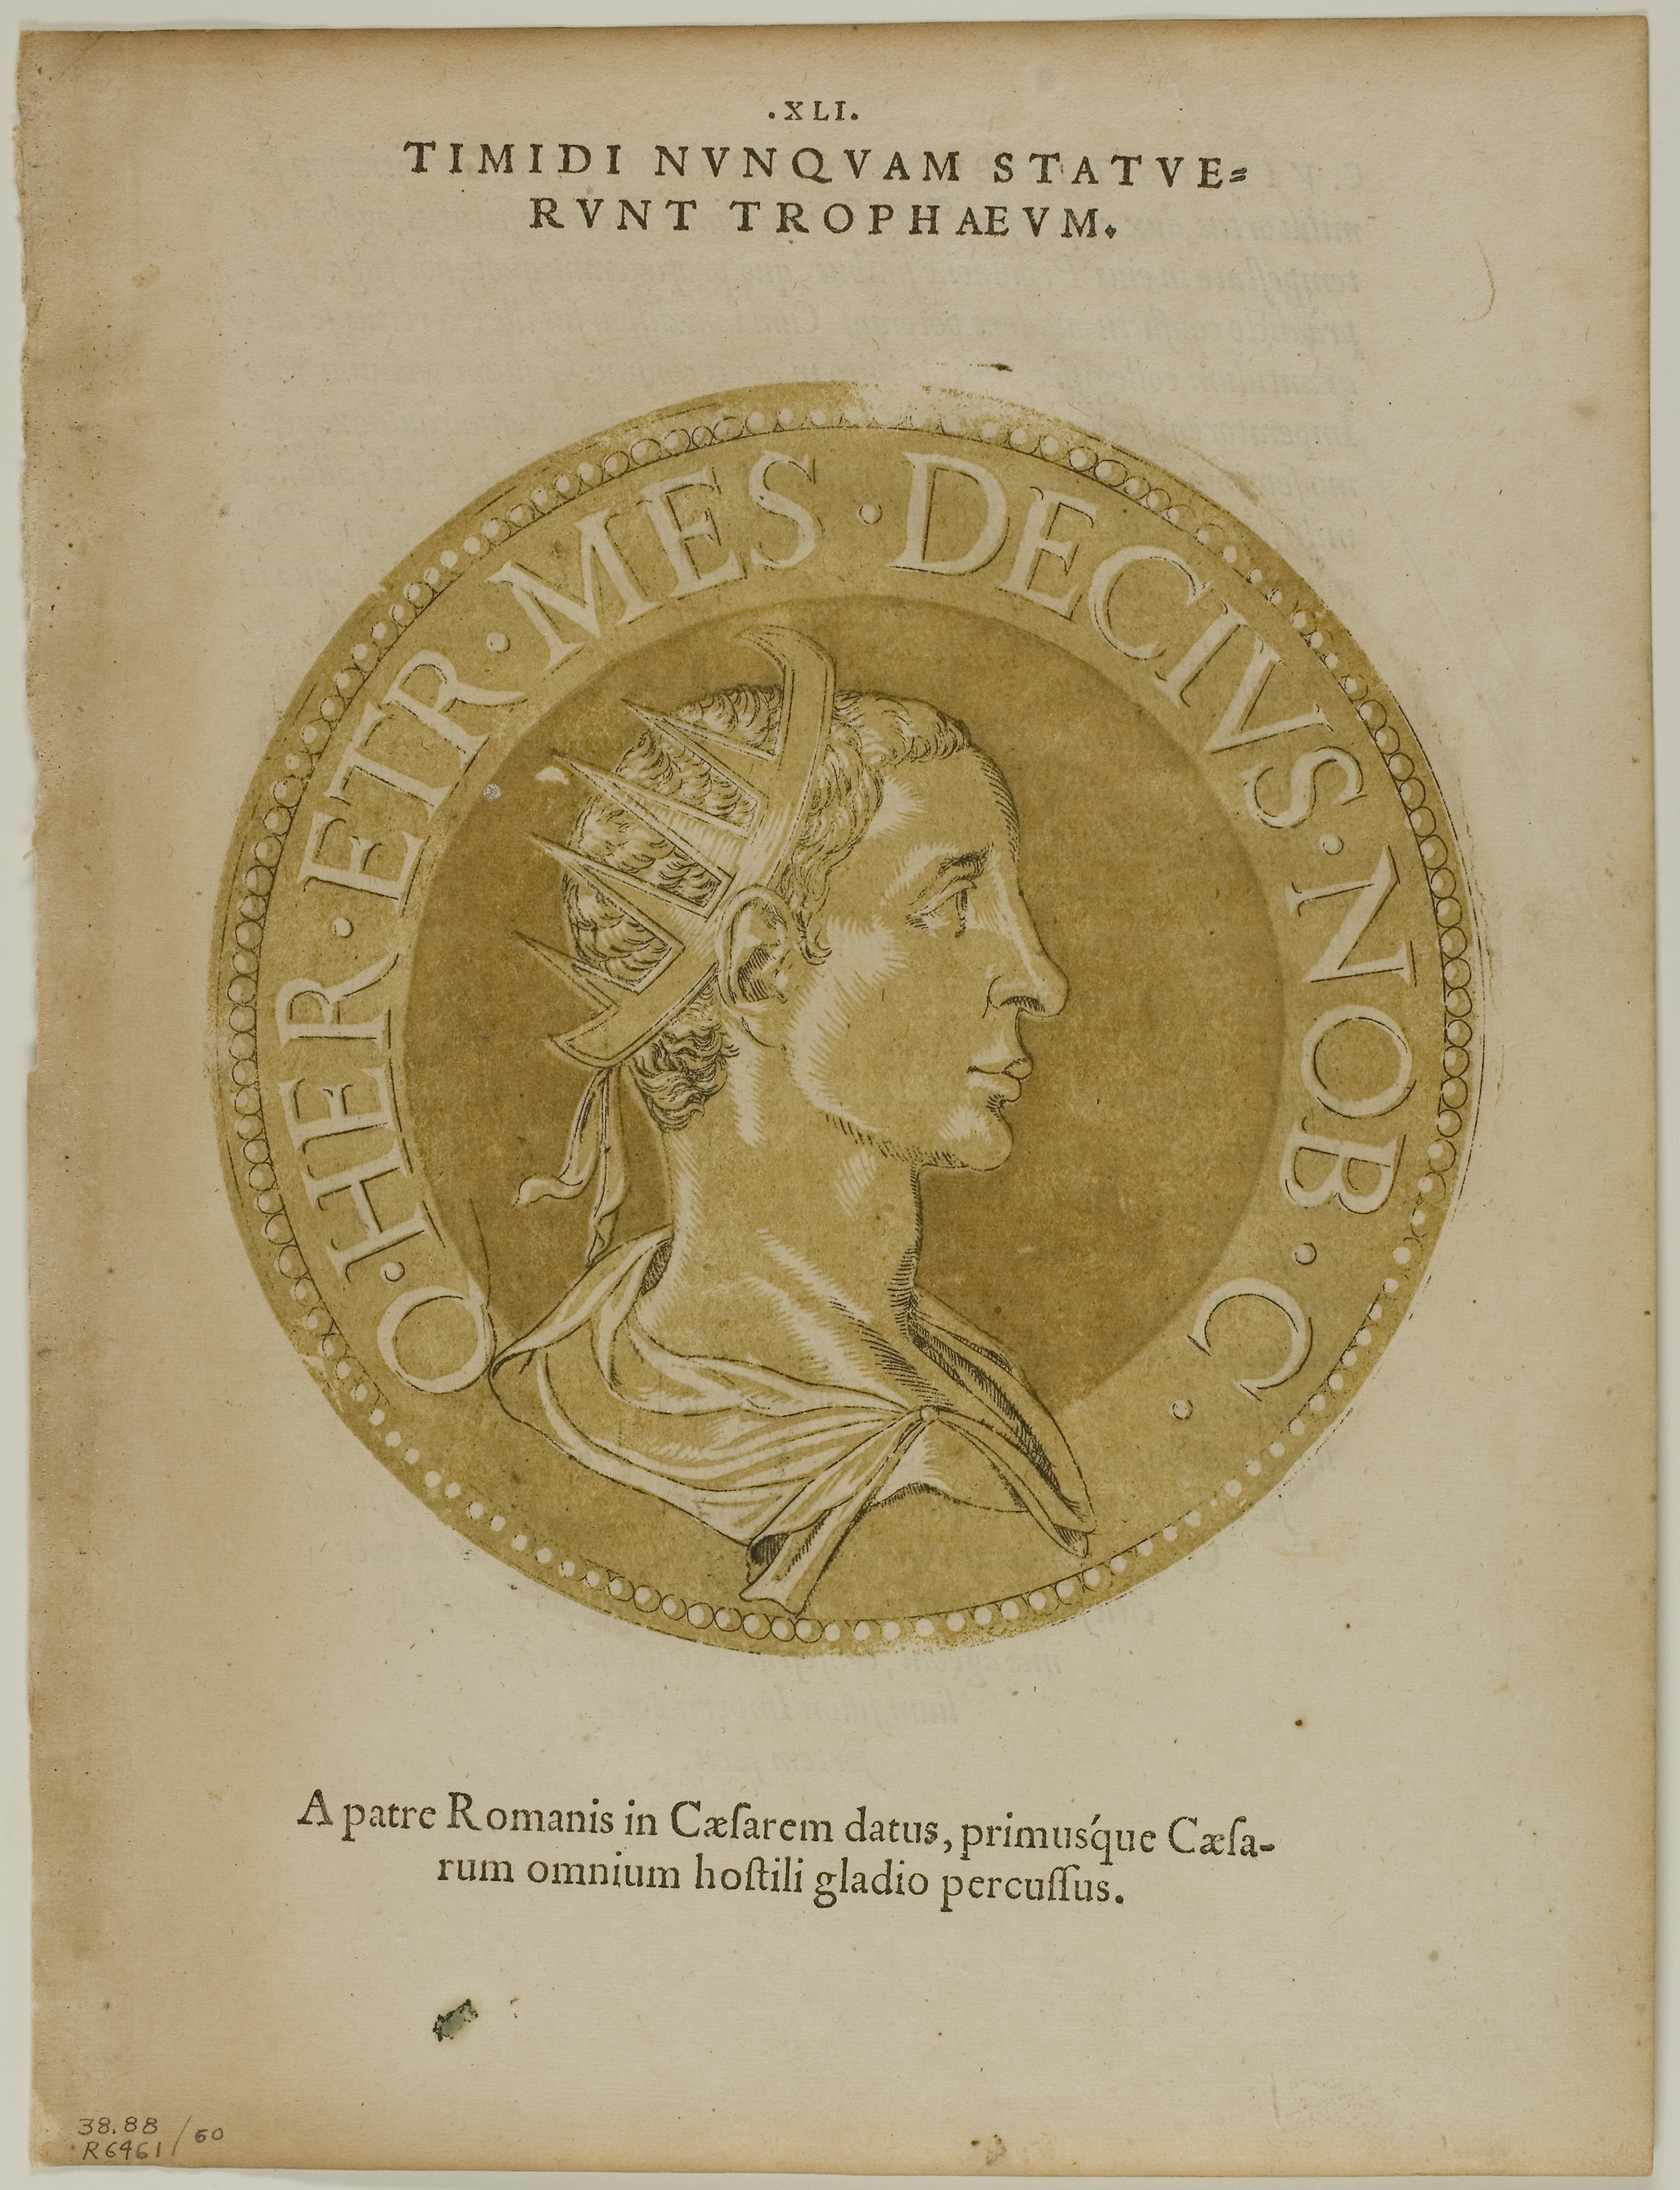
history, ancient history, currency, font, artifact